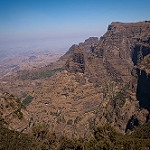
Label: mountain